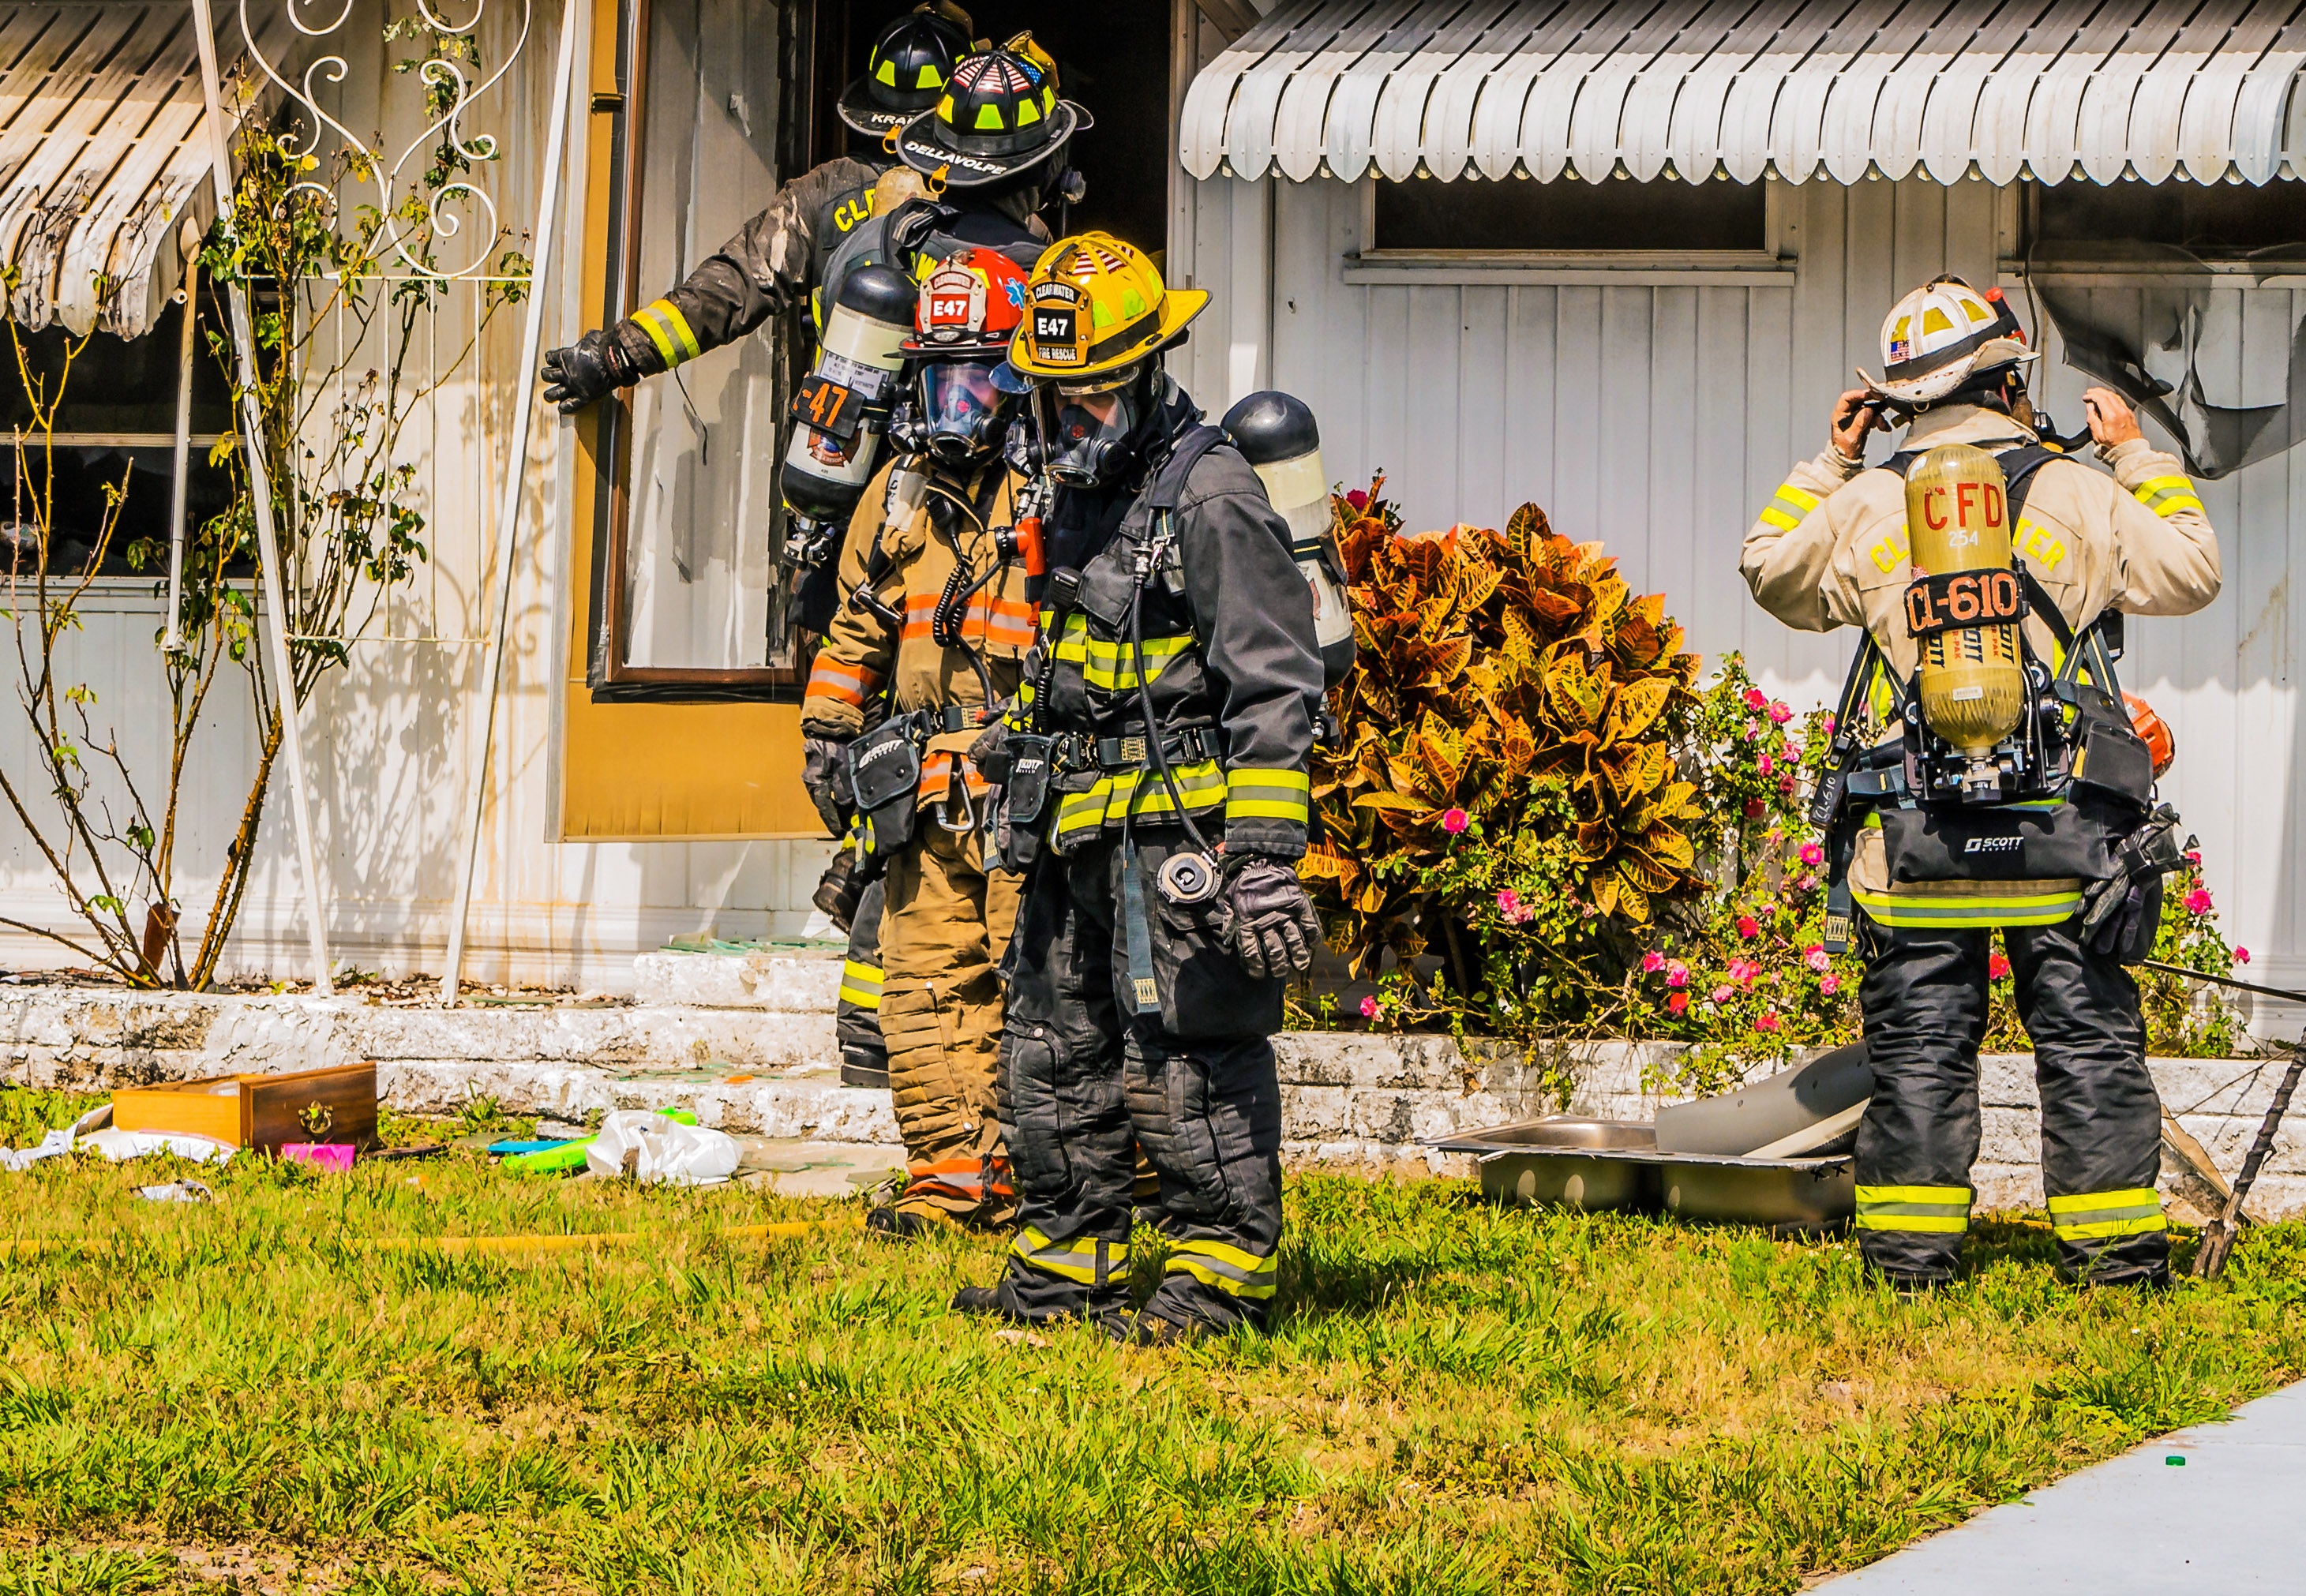
person, army, fire, games, firefighter, military police